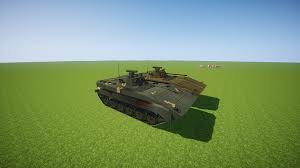
Label: BMP-2